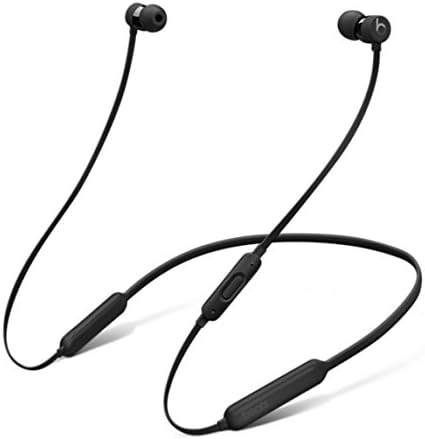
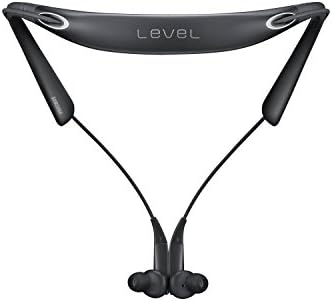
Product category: headphones
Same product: no